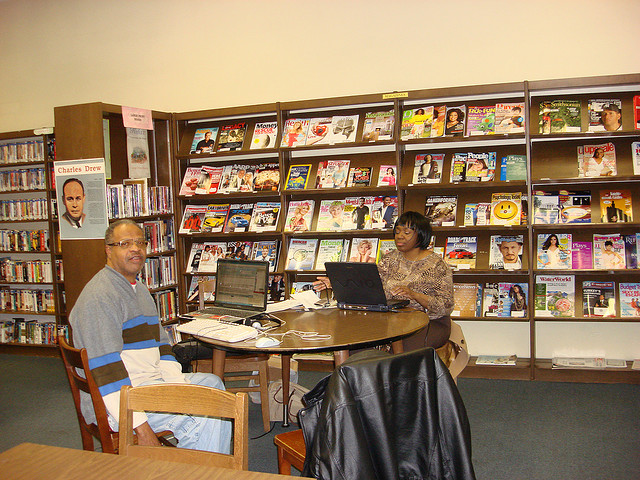
user: Given an image and a question. Answer the question in a short answer. Question: How many of these kinds of establishments are there in the united states? Short Answer:
assistant: thousand